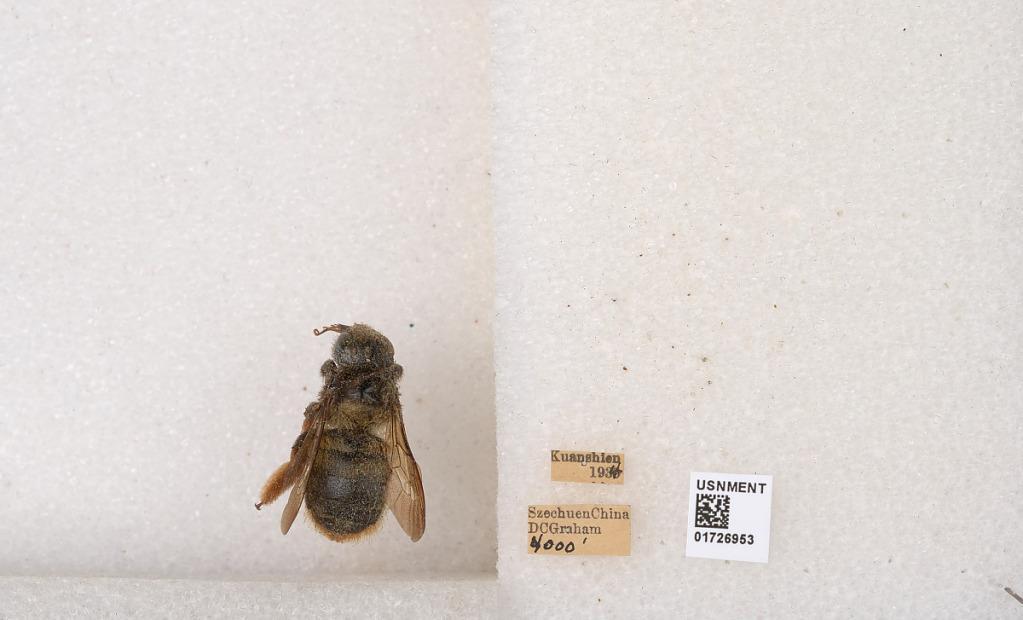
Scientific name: Xylocopa (Mesotrichia) latipes (Drury)
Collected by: D. Graham
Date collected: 1934-1-1
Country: China
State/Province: Sichuan
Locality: Kuanshien